Donbas operation (1919)

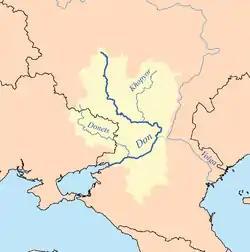
Location of the Donets River

In order to prevent the Reds from crossing the Donets, the Whites managed to concentrate in the region a grouping consisting of Pavlov's 4th Don Corps, Sergei Ulagay's 2nd Kuban Corps, Andrei Shkuro's 3rd Kuban Corps and Chesnokov's 3rd Cavalry Division. The main strike of the Donbas operation was to be carried out by the 1st Cavalry Army, striking towards the railway stations Popasna and Ilovaisk and Debaltseve. At the same time, some of the Red forces were tasked with hitting Taganrog, to prevent the Whites from retreating east and cut their area in half. Anatoliy Gekker's 13th Army was to perform a supporting attack in the direction of Sloviansk and Yuzivka, while Grigory Sokolnikov's 8th Army was entrusted with the task of capturing Luhansk.